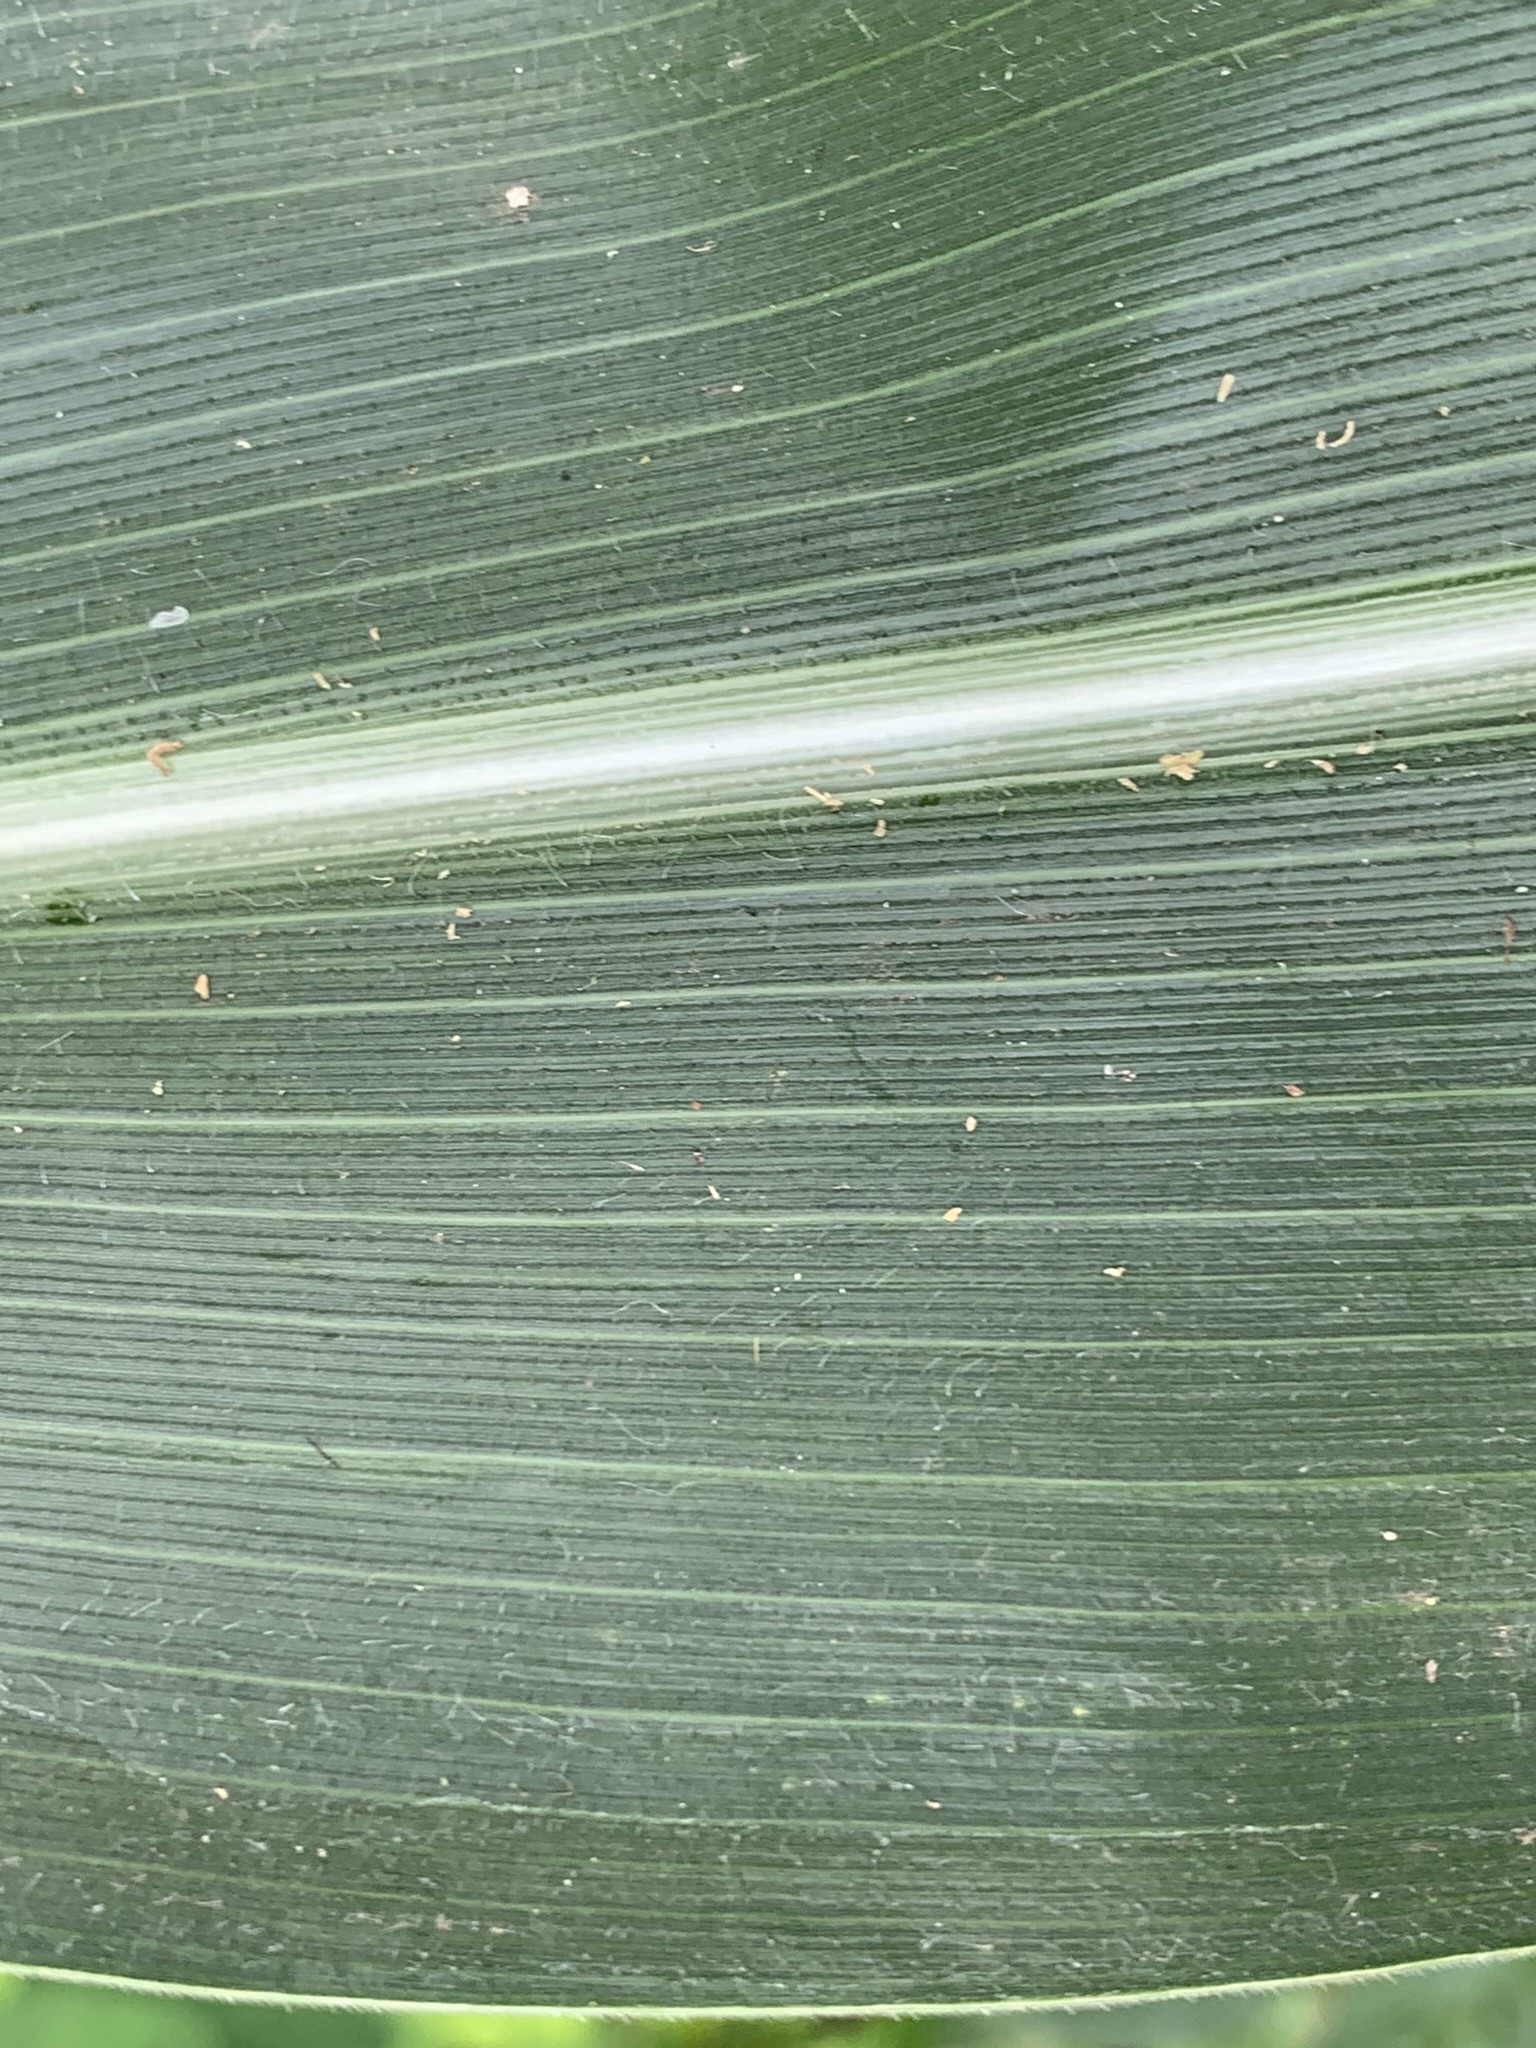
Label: Healthy